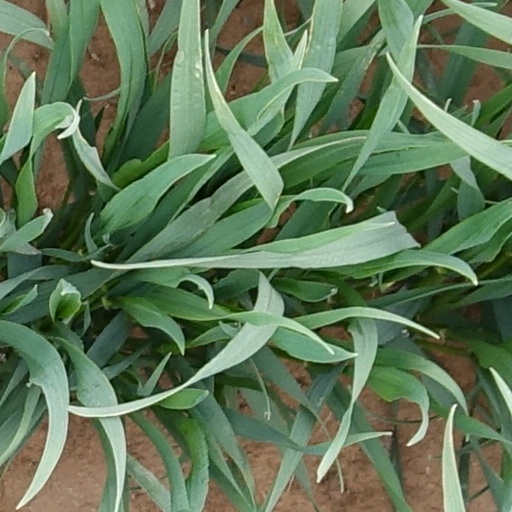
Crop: wheat